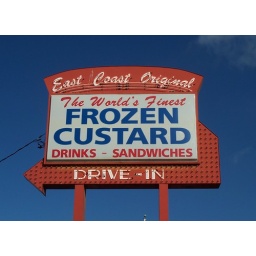
Neon and plastic sign for East Coast Original Frozen Custard in Parma Heights, Ohio.